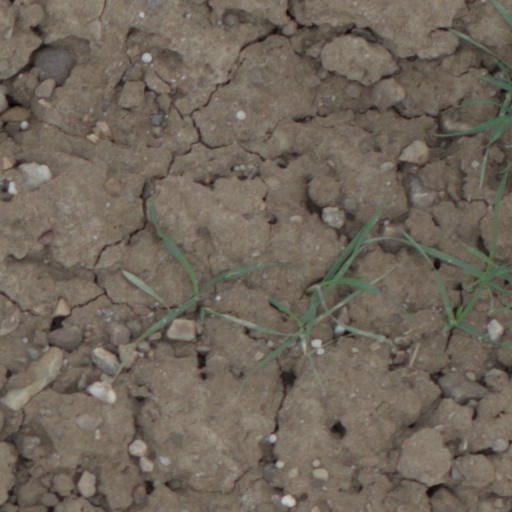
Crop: wheat